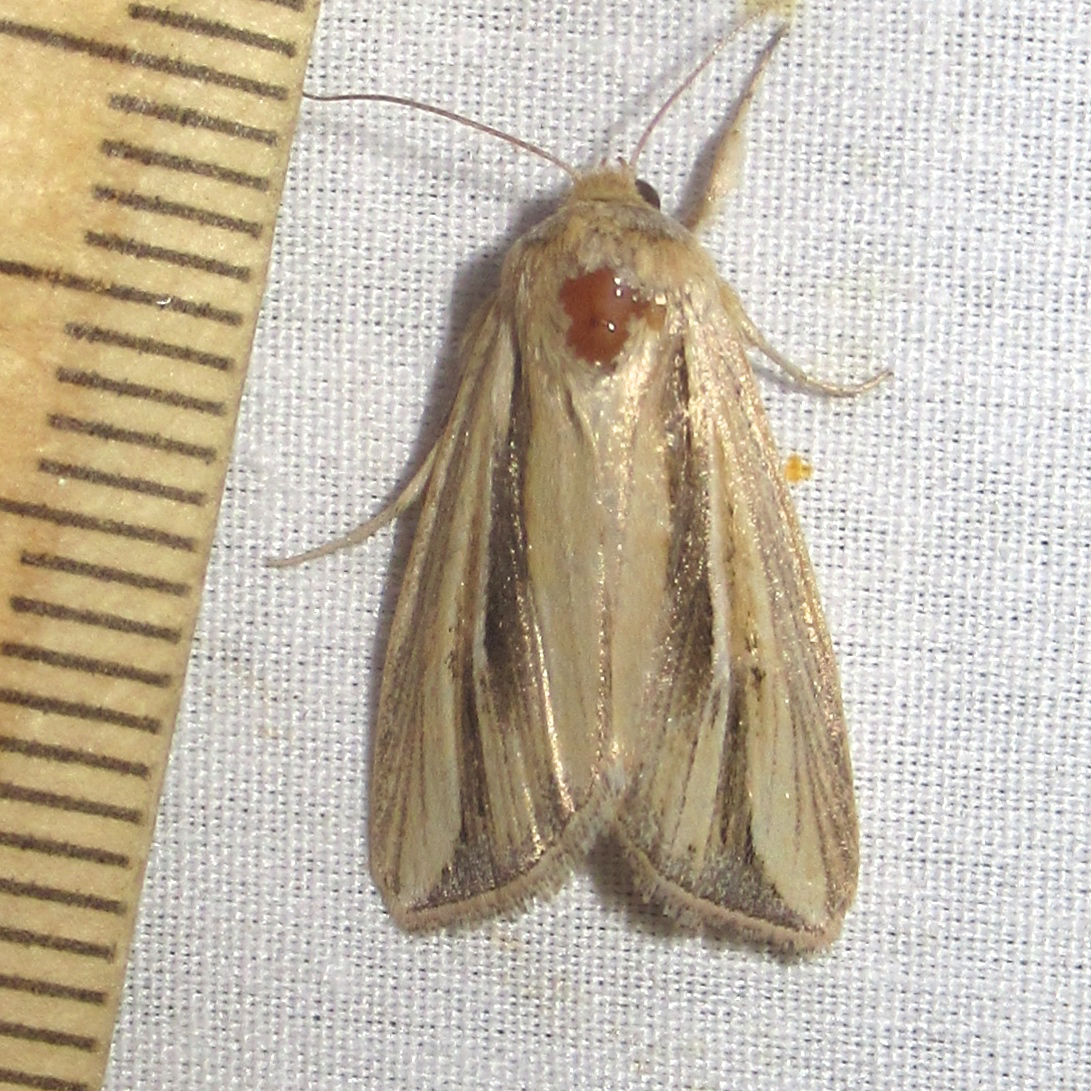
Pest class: wheathead_armyworm_Dargida_diffusa